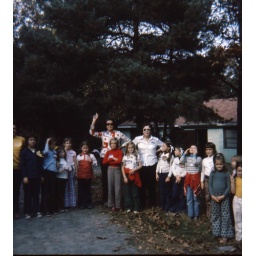
another girl scout thing, but I think I am in the blue on the left.